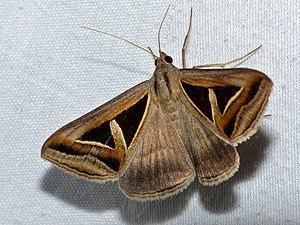
Trigonodes hyppasia est une espèce de lépidoptères, décrite pour la première fois par Pieter Cramer en 1779. C'est une espèce largement répandue, présente à Bornéo, aux Fidji, en Inde, au Népal, au Sri Lanka, au Zimbabwe, dans le Nord de l'Asie et dans presque tous les pays africains.